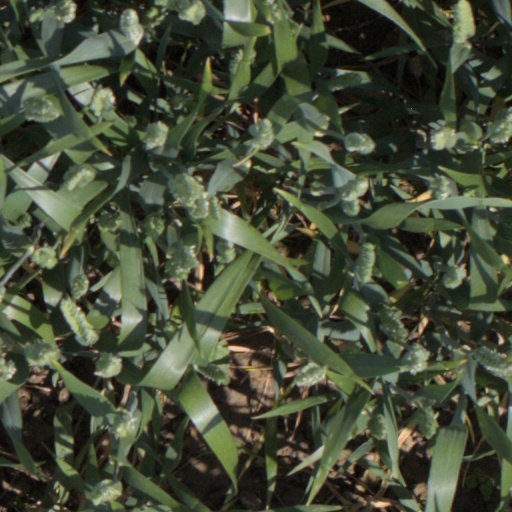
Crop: wheat